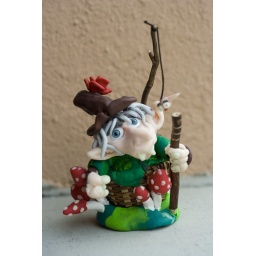
Ezio in made in FIMO and is looking to a little bird that is flying over his head